Ahmedabad University

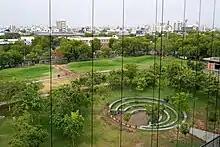
Aerial view of Stepwell from The School of Arts and Sciences

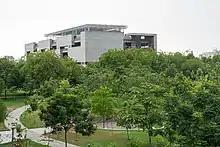
Arboretum and University Centre

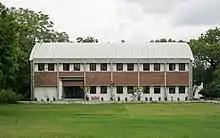
Fabrication Lab

The Ahmedabad University campus is situated in the Navrangpura area of Ahmedabad, Gujarat, India, often referred to as the "University Area." The 158-acre campus features the internationally recognised University Centre, an urban forest with diverse flora and fauna, seven cafeterias, and various academic resources, including laboratories, high-performance computing system, and libraries.